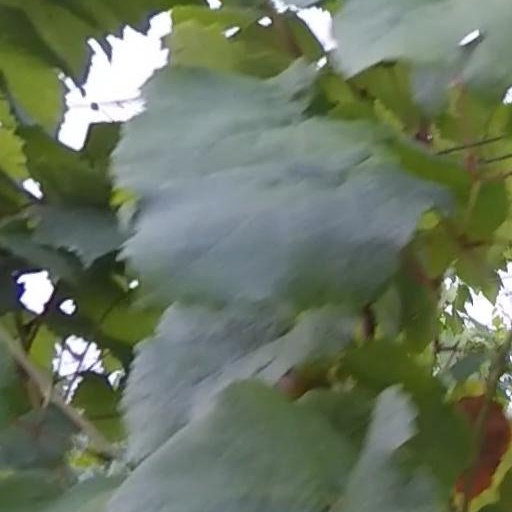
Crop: grape